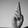
ASL letter: R